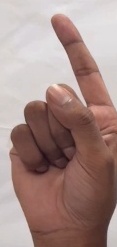
ASL sign: Z